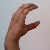
The image shows a hand gesture representing the letter 'C' in Indian Sign Language.